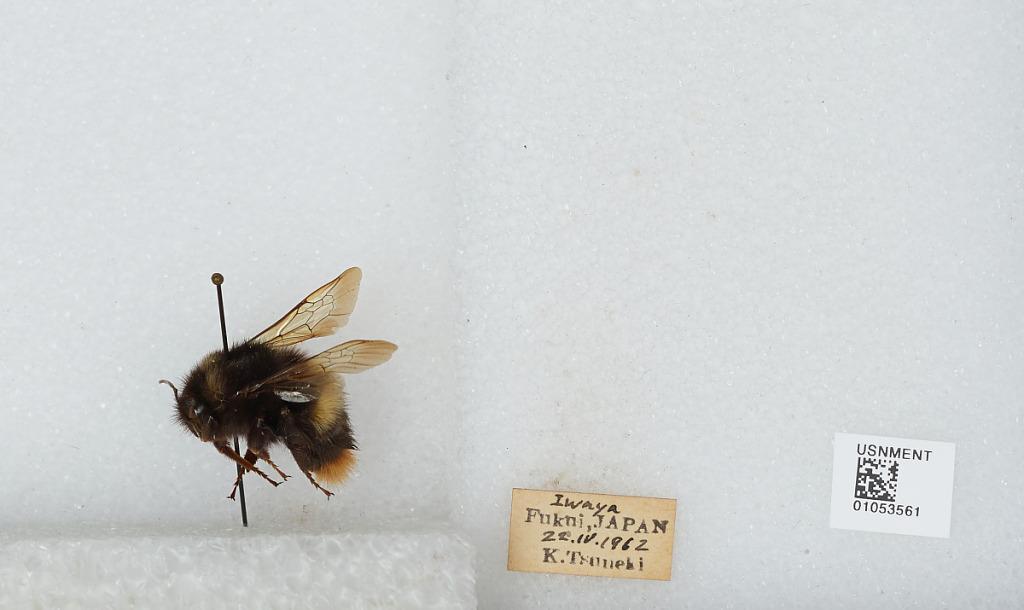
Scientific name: Bombus sp.
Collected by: K. Tsuneki
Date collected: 1962-4-22
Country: Japan
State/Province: Fukui
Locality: Iwaya